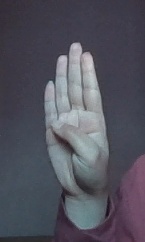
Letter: kaaf